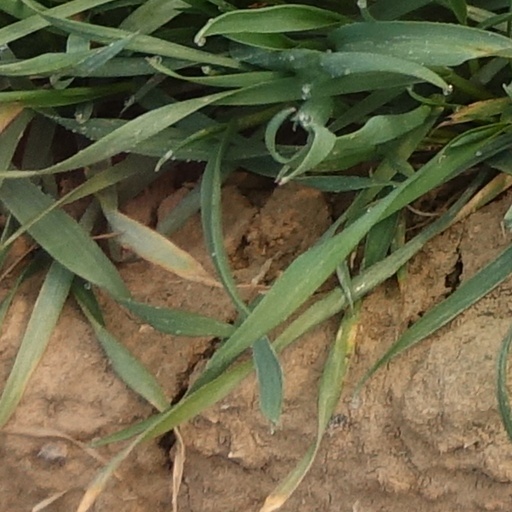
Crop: wheat